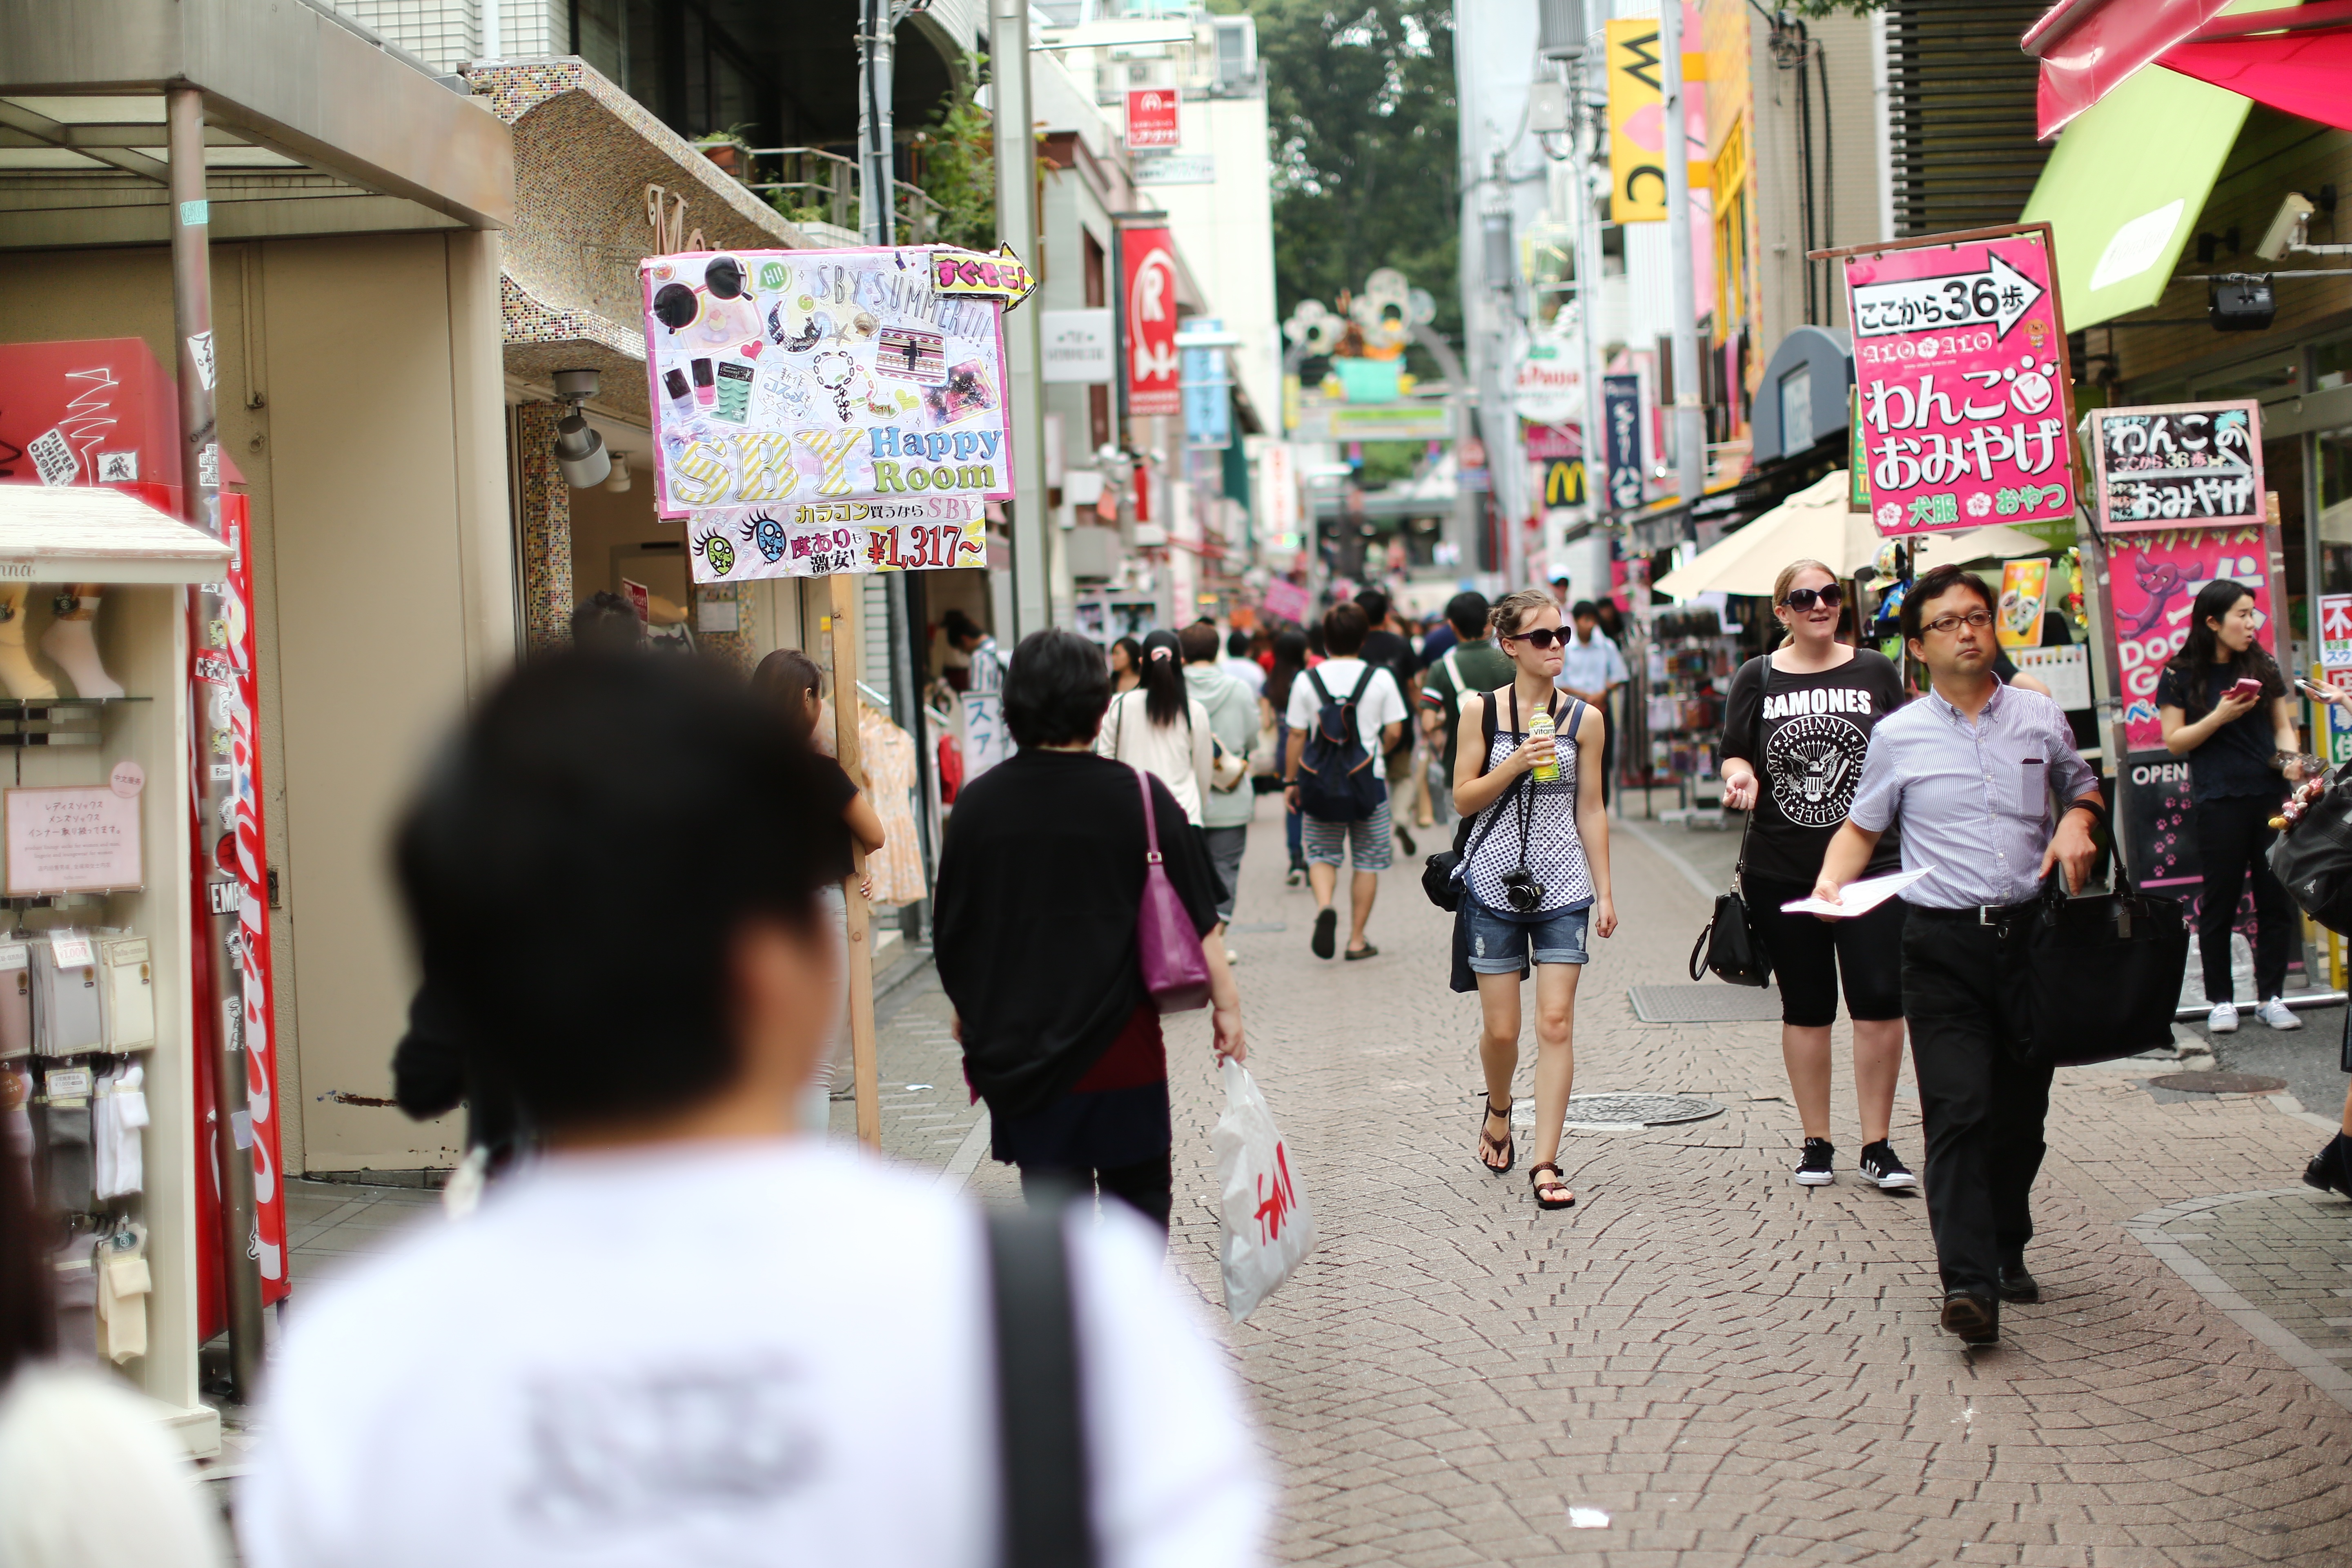
pedestrian, road, street, city, crowd, market, shopping, japan, public space, tokyo, infrastructure, snapshot, harajuku, humanities, street view, human settlement